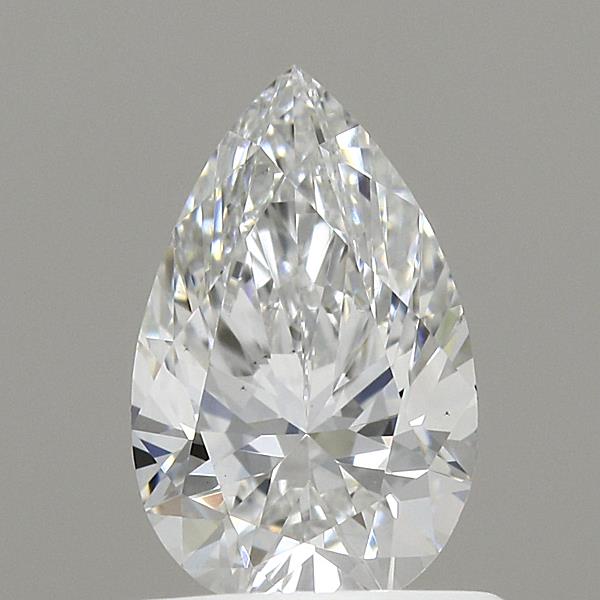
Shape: pear
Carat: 0.7
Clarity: VS1
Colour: F
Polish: EX
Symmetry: EX
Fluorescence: NONE
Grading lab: IGI
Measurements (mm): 7.79 x 4.9 x 3.14